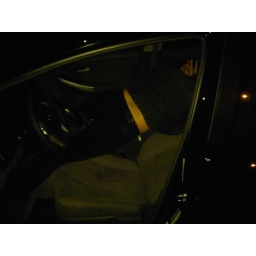
People making out in a car in parking lot with the door open, Austin, TX